Flora MacDonald

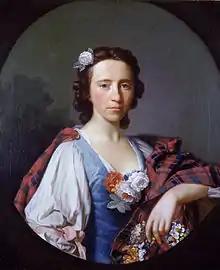
Flora Macdonald by Allan Ramsay c. 1749–1750; the roses are a Jacobite symbol. Ashmolean Museum, Oxford.

Flora MacDonald (1722 – 5 March 1790) is best known for helping Charles Edward Stuart evade government troops after the Battle of Culloden in April 1746. Her family had generally backed the government during the 1745 Rising, and MacDonald later claimed to have assisted Charles out of sympathy for his situation.